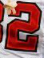
Number: 2